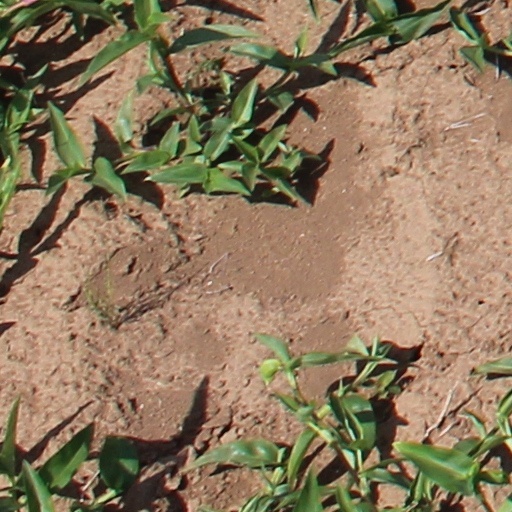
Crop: wheat